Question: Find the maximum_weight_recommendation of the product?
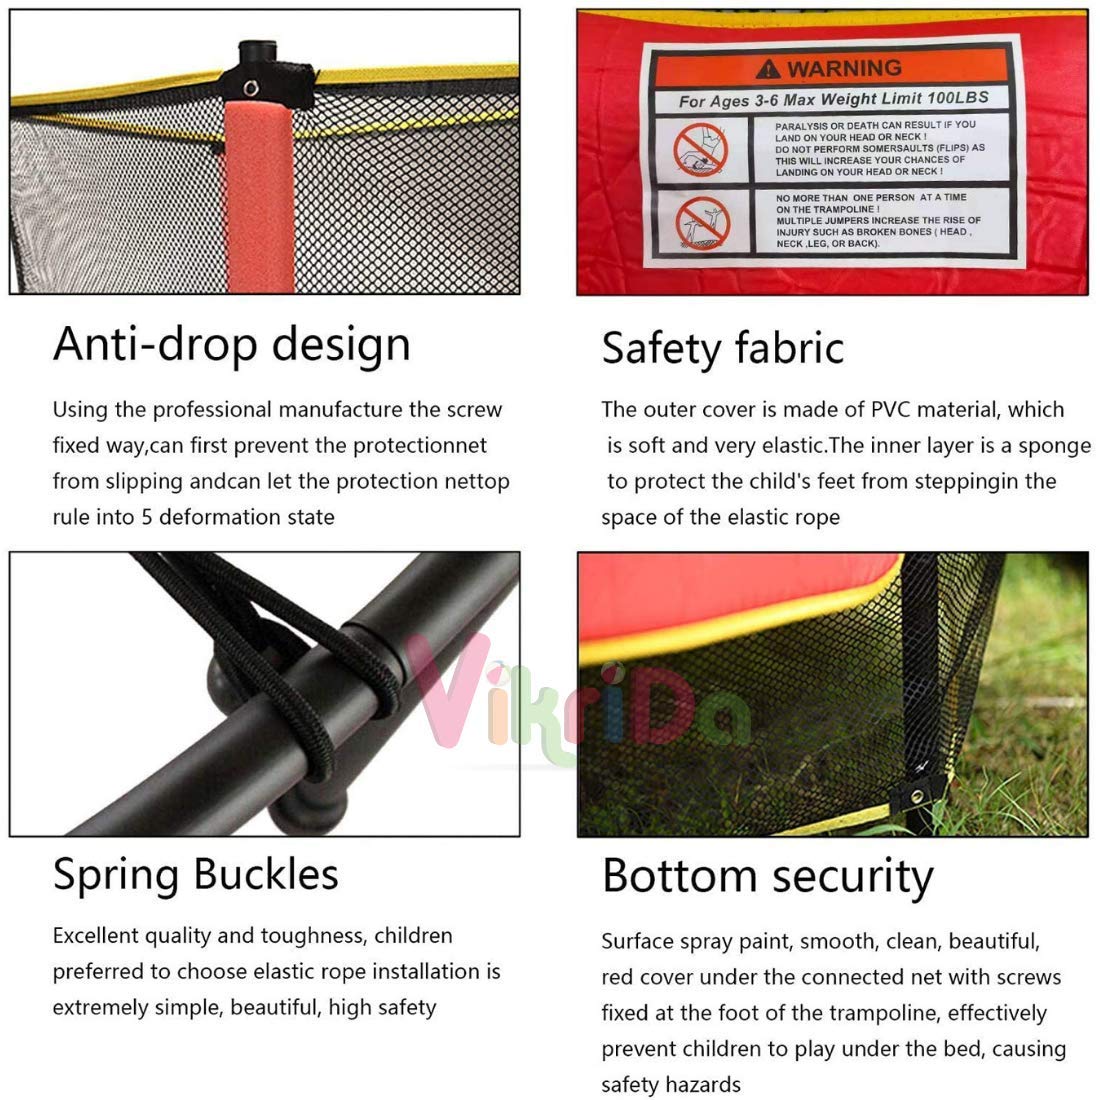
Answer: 100 pound